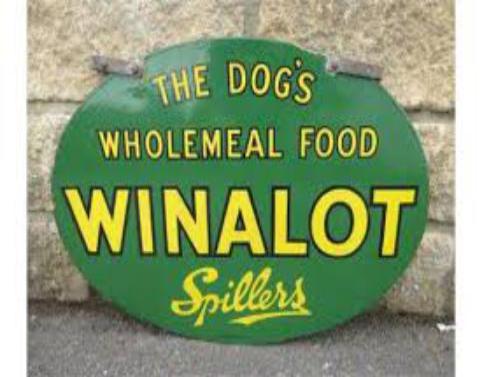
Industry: Necessities